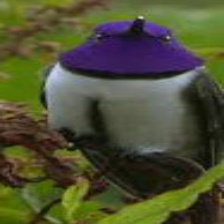
Species: ECUADORIAN HILLSTAR
Scientific name: OREOTROCHILUS CHIMBORAZO
ImageNet parent category: hummingbird